Wagner's viper

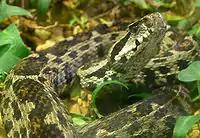
"V. wagneri", St. Louis zoo.

The head is relatively large, elongate, and distinct from the neck. The snout is rounded and covered with small keeled scales. The rostal is in contact with 2–3 apical scales. The eyes are in broad contact with the large supraoculars and surrounded by 12–15 circumorbital scales. Across the top of the head, there are 6–7 interocular scales. There are usually 9 upper labials and 12–13 lower labials. The former are separated from the eye by 1–2 rows of scales. The nostril is located within a single nasal scale. The temporal scales are keeled, and there is usually one canthal scale on either side of the head.